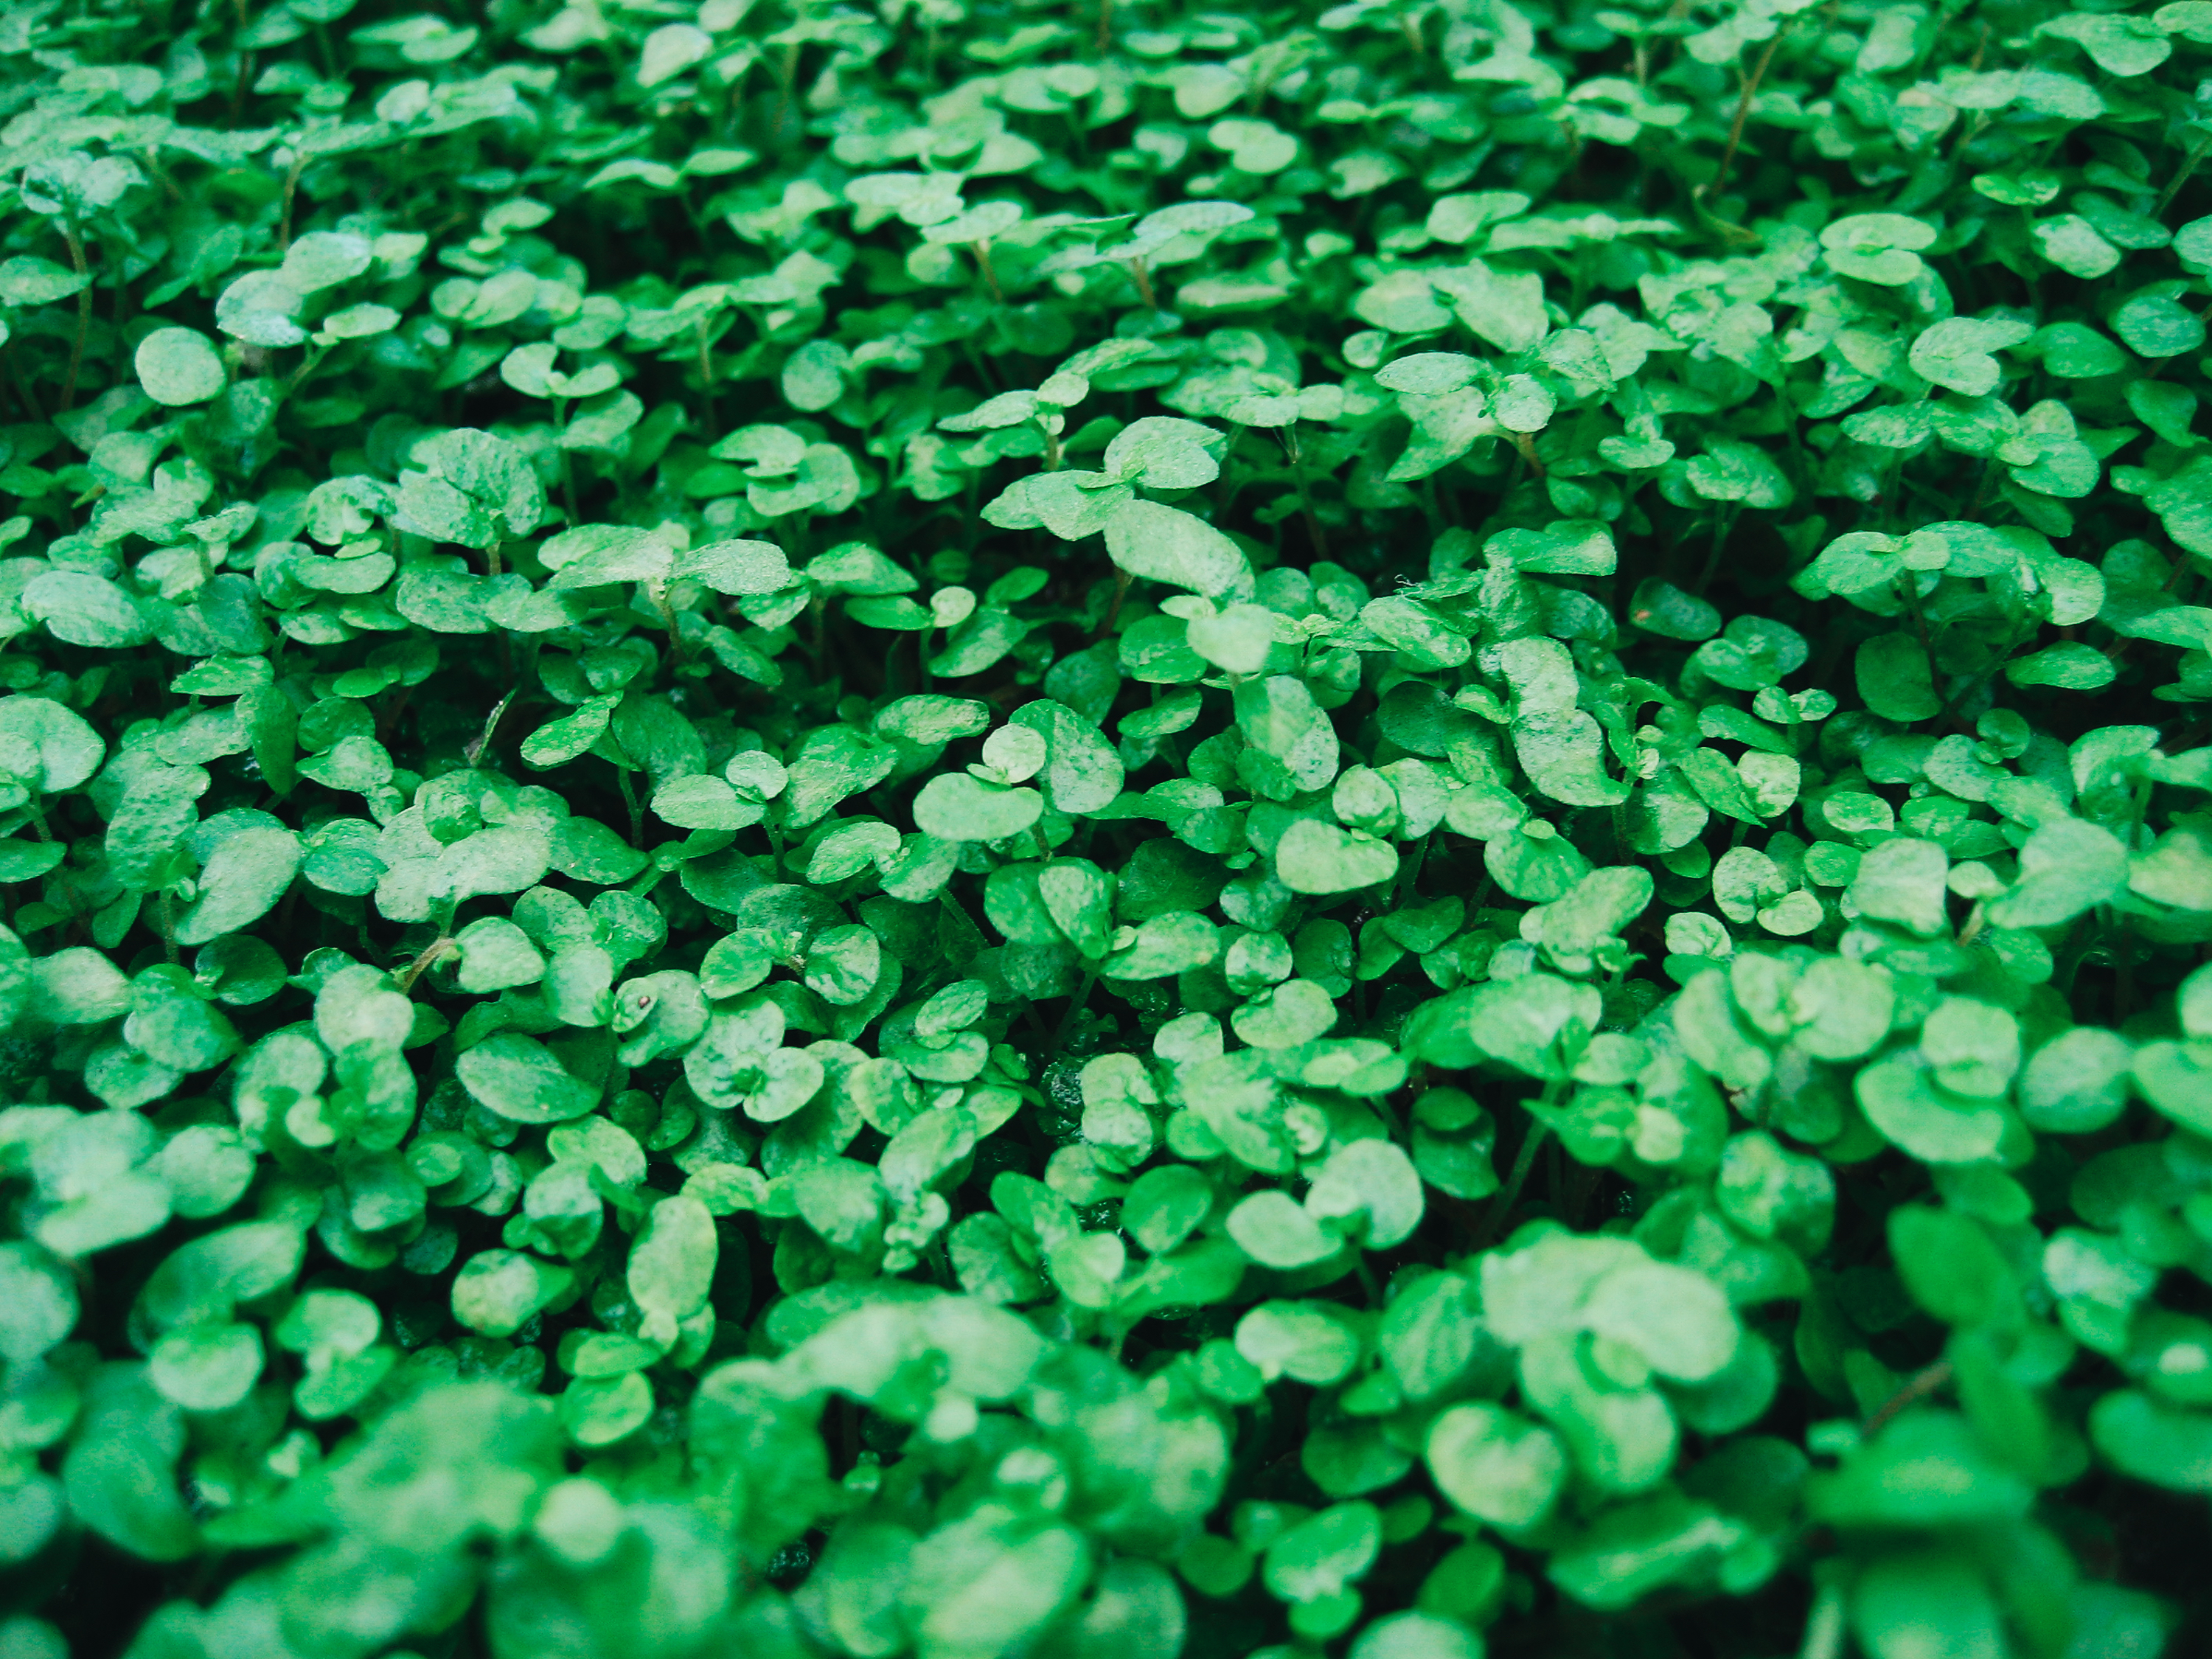
plant, leaf, flower, green, herb, soil, botany, flora, clover, groundcover, flowering plant, annual plant, land plant, centella